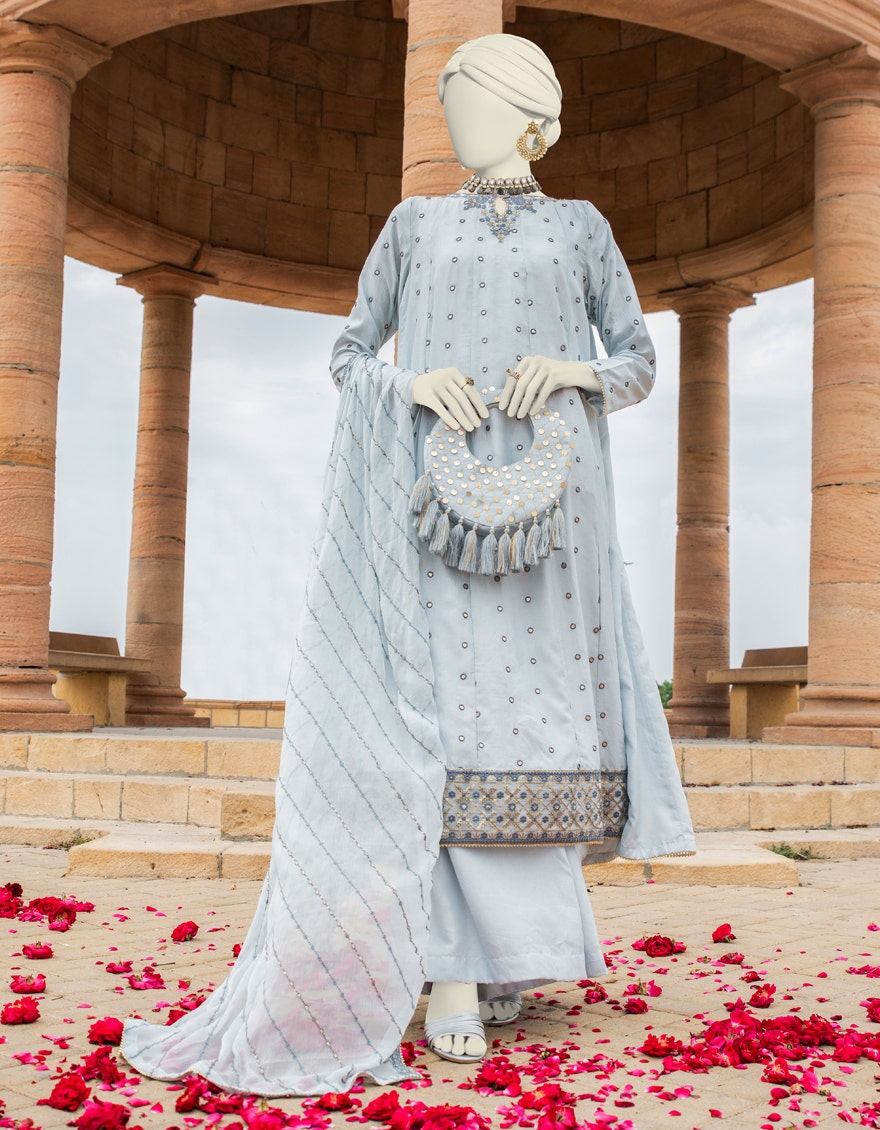
blue embroidered salwar suit